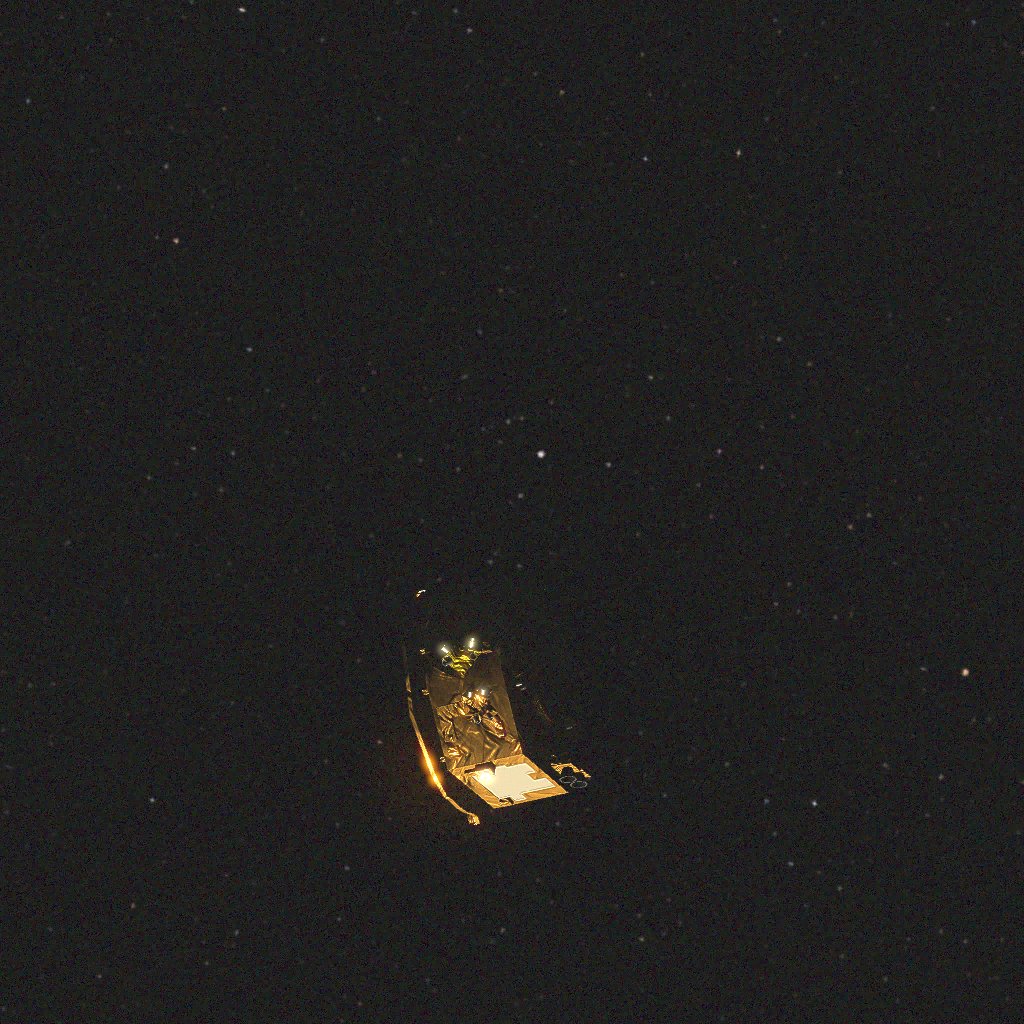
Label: lisa_pathfinder